Dallas Medieval Texts and Translations

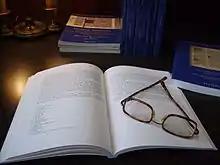
Facing pages of Latin text and English translation in vol. 11 of Dallas Medieval Texts and Translations

The series has also published a commemorative booklet to honor its longtime contributor, the late Professor Margaret Jennings: